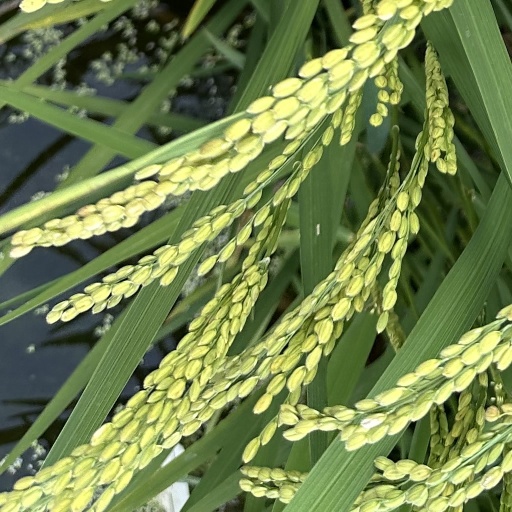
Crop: rice